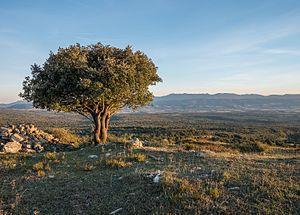
Les montagnes de Vitoria-Gasteiz sont un massif qui se situe dans la province de l'Alava et l'enclave de Treviño dans les Montagnes basques, au sud de la ville de Vitoria-Gasteiz.